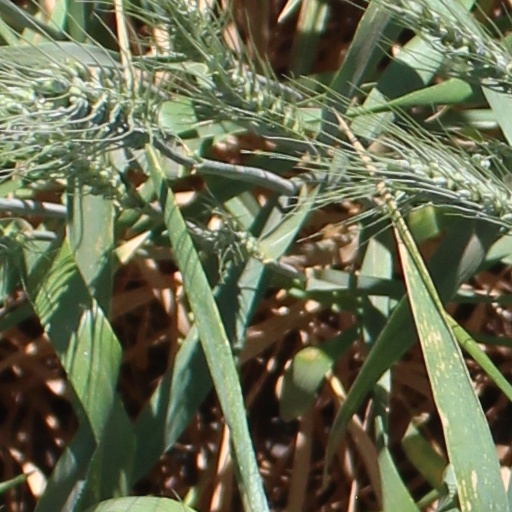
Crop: wheat